Black Widow (Natasha Romanova)

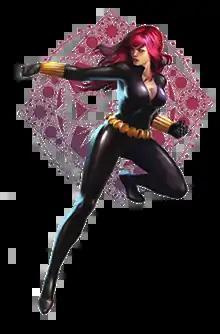
Black Widow as seen on the variant cover of "Black Widow" #1 (April 2010).Art by Jelena Kevic Djurdjevic.

Black Widow is a superhero appearing in American comic books published by Marvel Comics. Created by editor Stan Lee, scripter Don Rico, and artist Don Heck, the character debuted as an enemy of Iron Man in "Tales of Suspense" #52 (1964). She reformed as a hero in "The Avengers" #30 (1966) and her most well-known design was introduced in "The Amazing Spider-Man" #86 (1970). Black Widow has been the main character in several comic issues since 1970, and she received her own "Black Widow" series in 1999. She has also frequently appeared as a supporting character in "The Avengers" and "Daredevil".